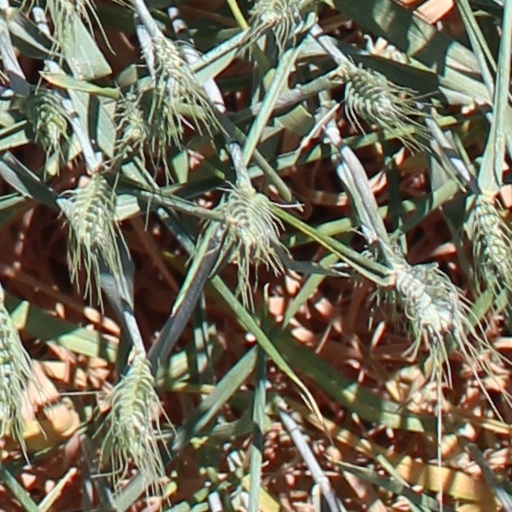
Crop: wheat